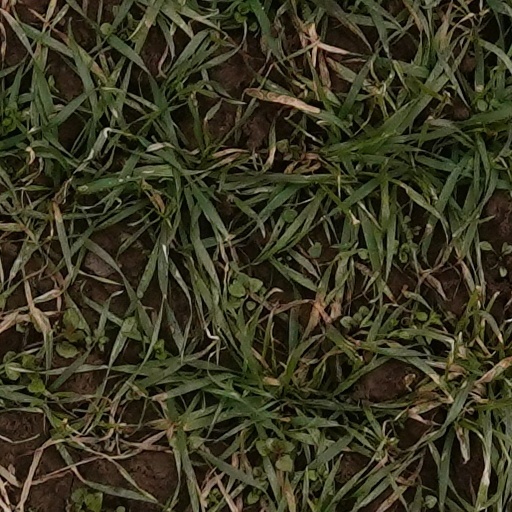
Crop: wheat